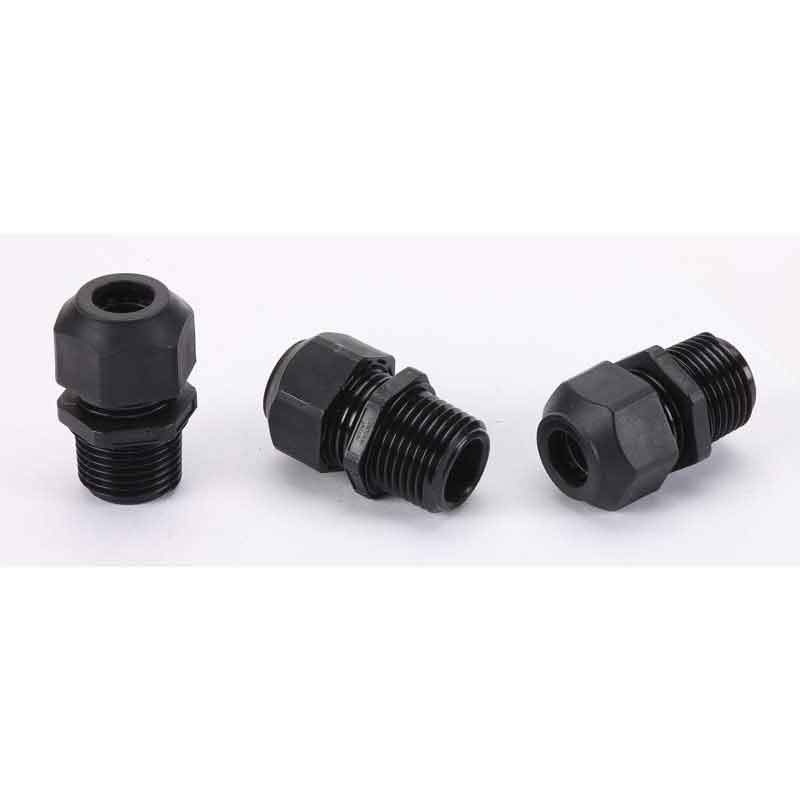
SPJ Lighting SPJ19-06 Silicone Filled Small Wire Nuts (PAIR) (Min. Quantity 20)
SPJ Lighting SPJ19-06 Silicone Filled Small Wire Nuts (PAIR) (Min. Quantity 20) Features Model : SPJ19-06 Small Silicone Filled Wire Nuts (Black/Gray)
Brand: SPJ Lighting
Category: Hardware > Power & Electrical Supplies > Wire Caps & Nuts > Wire Nuts